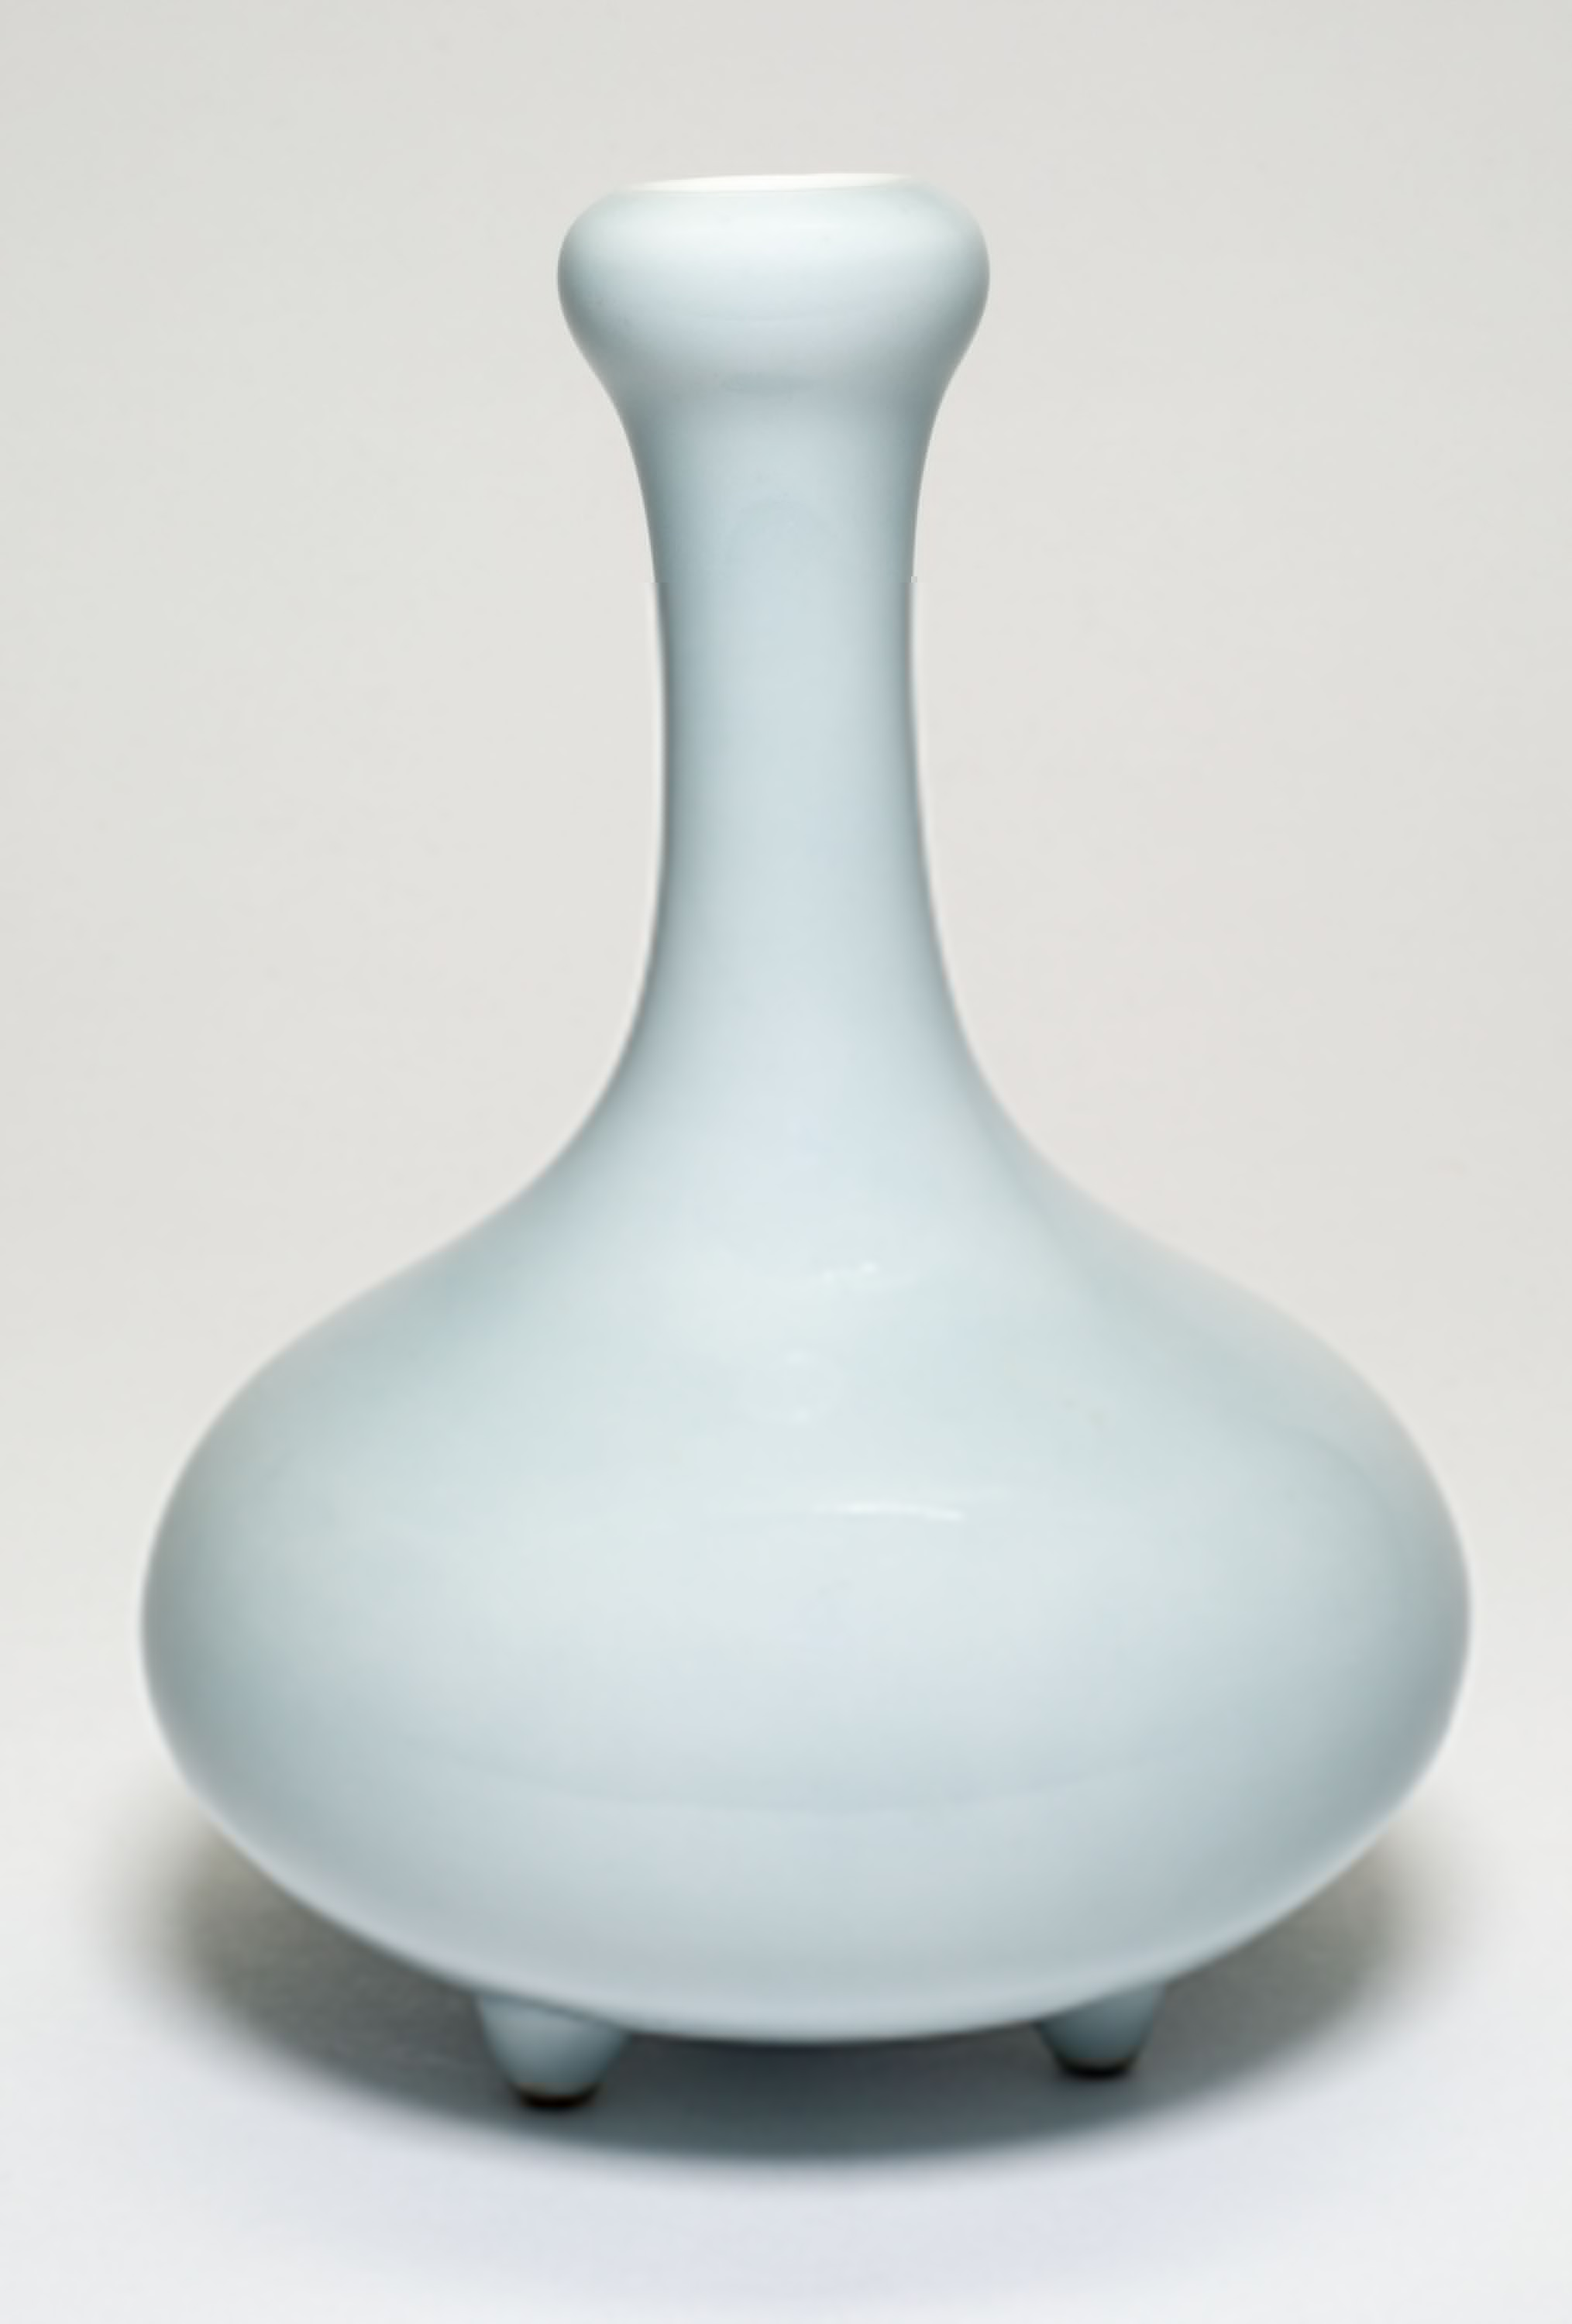
vase, ceramic, artifact, porcelain, glass